MOMus–Thessaloniki Museum of Photography

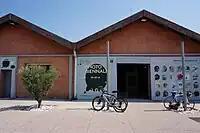
External view.

MOMus Photography, in full MOMus–Thessaloniki Museum of Photography, is located in Thessaloniki, Central Macedonia, Greece. It is currently housed in Warehouse A, Pier A, at the Port of Thessaloniki, next to the Cinema Museum of Thessaloniki. It was formerly known as the Thessaloniki Museum of Photography.